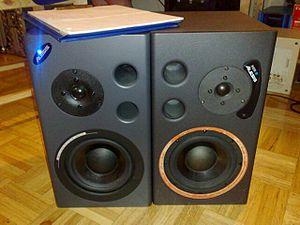
Alesis est une société qui conçoit et commercialise des instruments de musique électroniques, dont la fabrication est essentiellement chinoise. Alesis est détenue par Numark et basée à Cumberland, dans le Rhode Island.